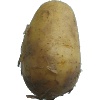
Label: white_potato